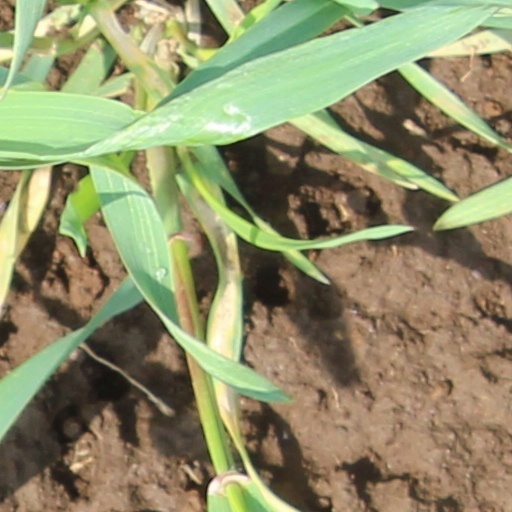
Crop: wheat